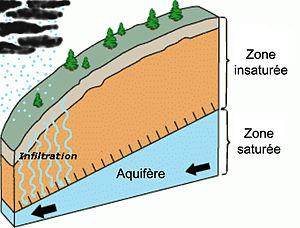
La nappe phréatique est une nappe d'eau que l'on rencontre à faible profondeur. Elle alimente traditionnellement les puits et les sources en eau potable. C'est la nappe la plus exposée à la pollution en provenance de la surface.